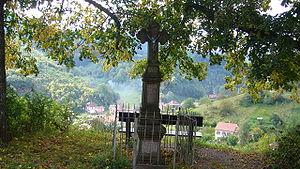
Cet article décrit les calvaires et croix qui jalonnent les routes et sentiers de Rombach-le-Franc